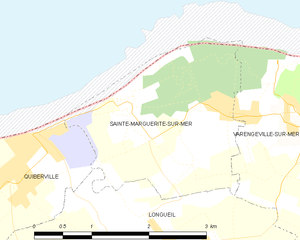
Carte des communes françaises Sainte-Marguerite-sur-Mer